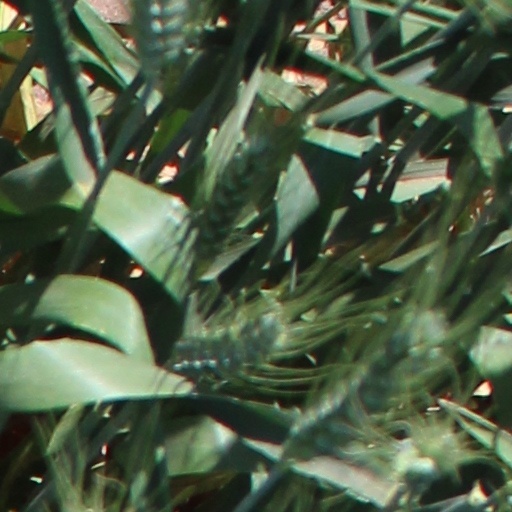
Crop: wheat